Oh! Baby (2019 film)

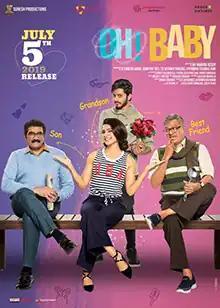
Theatrical release poster

Oh! Baby is a 2019 Indian Telugu-language fantasy comedy film directed by B. V. Nandini Reddy. The film stars Samantha Ruth Prabhu and Lakshmi. A remake of the 2014 South Korean film "Miss Granny" directed by Hwang Dong-hyuk, the plot follows a woman in her 70s (Lakshmi) who magically finds herself turned into her own physical 24-year-old self (Samantha) after having her picture taken at a mysterious photo studio. Naga Shaurya, Rajendra Prasad, Rao Ramesh, and Teja Sajja play supporting roles. The music was composed by Mickey J. Meyer.